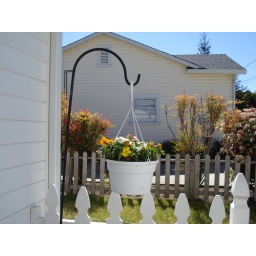
New flowers in the hanging flower pot